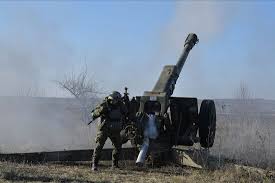
Label: Self Propelled Artillery